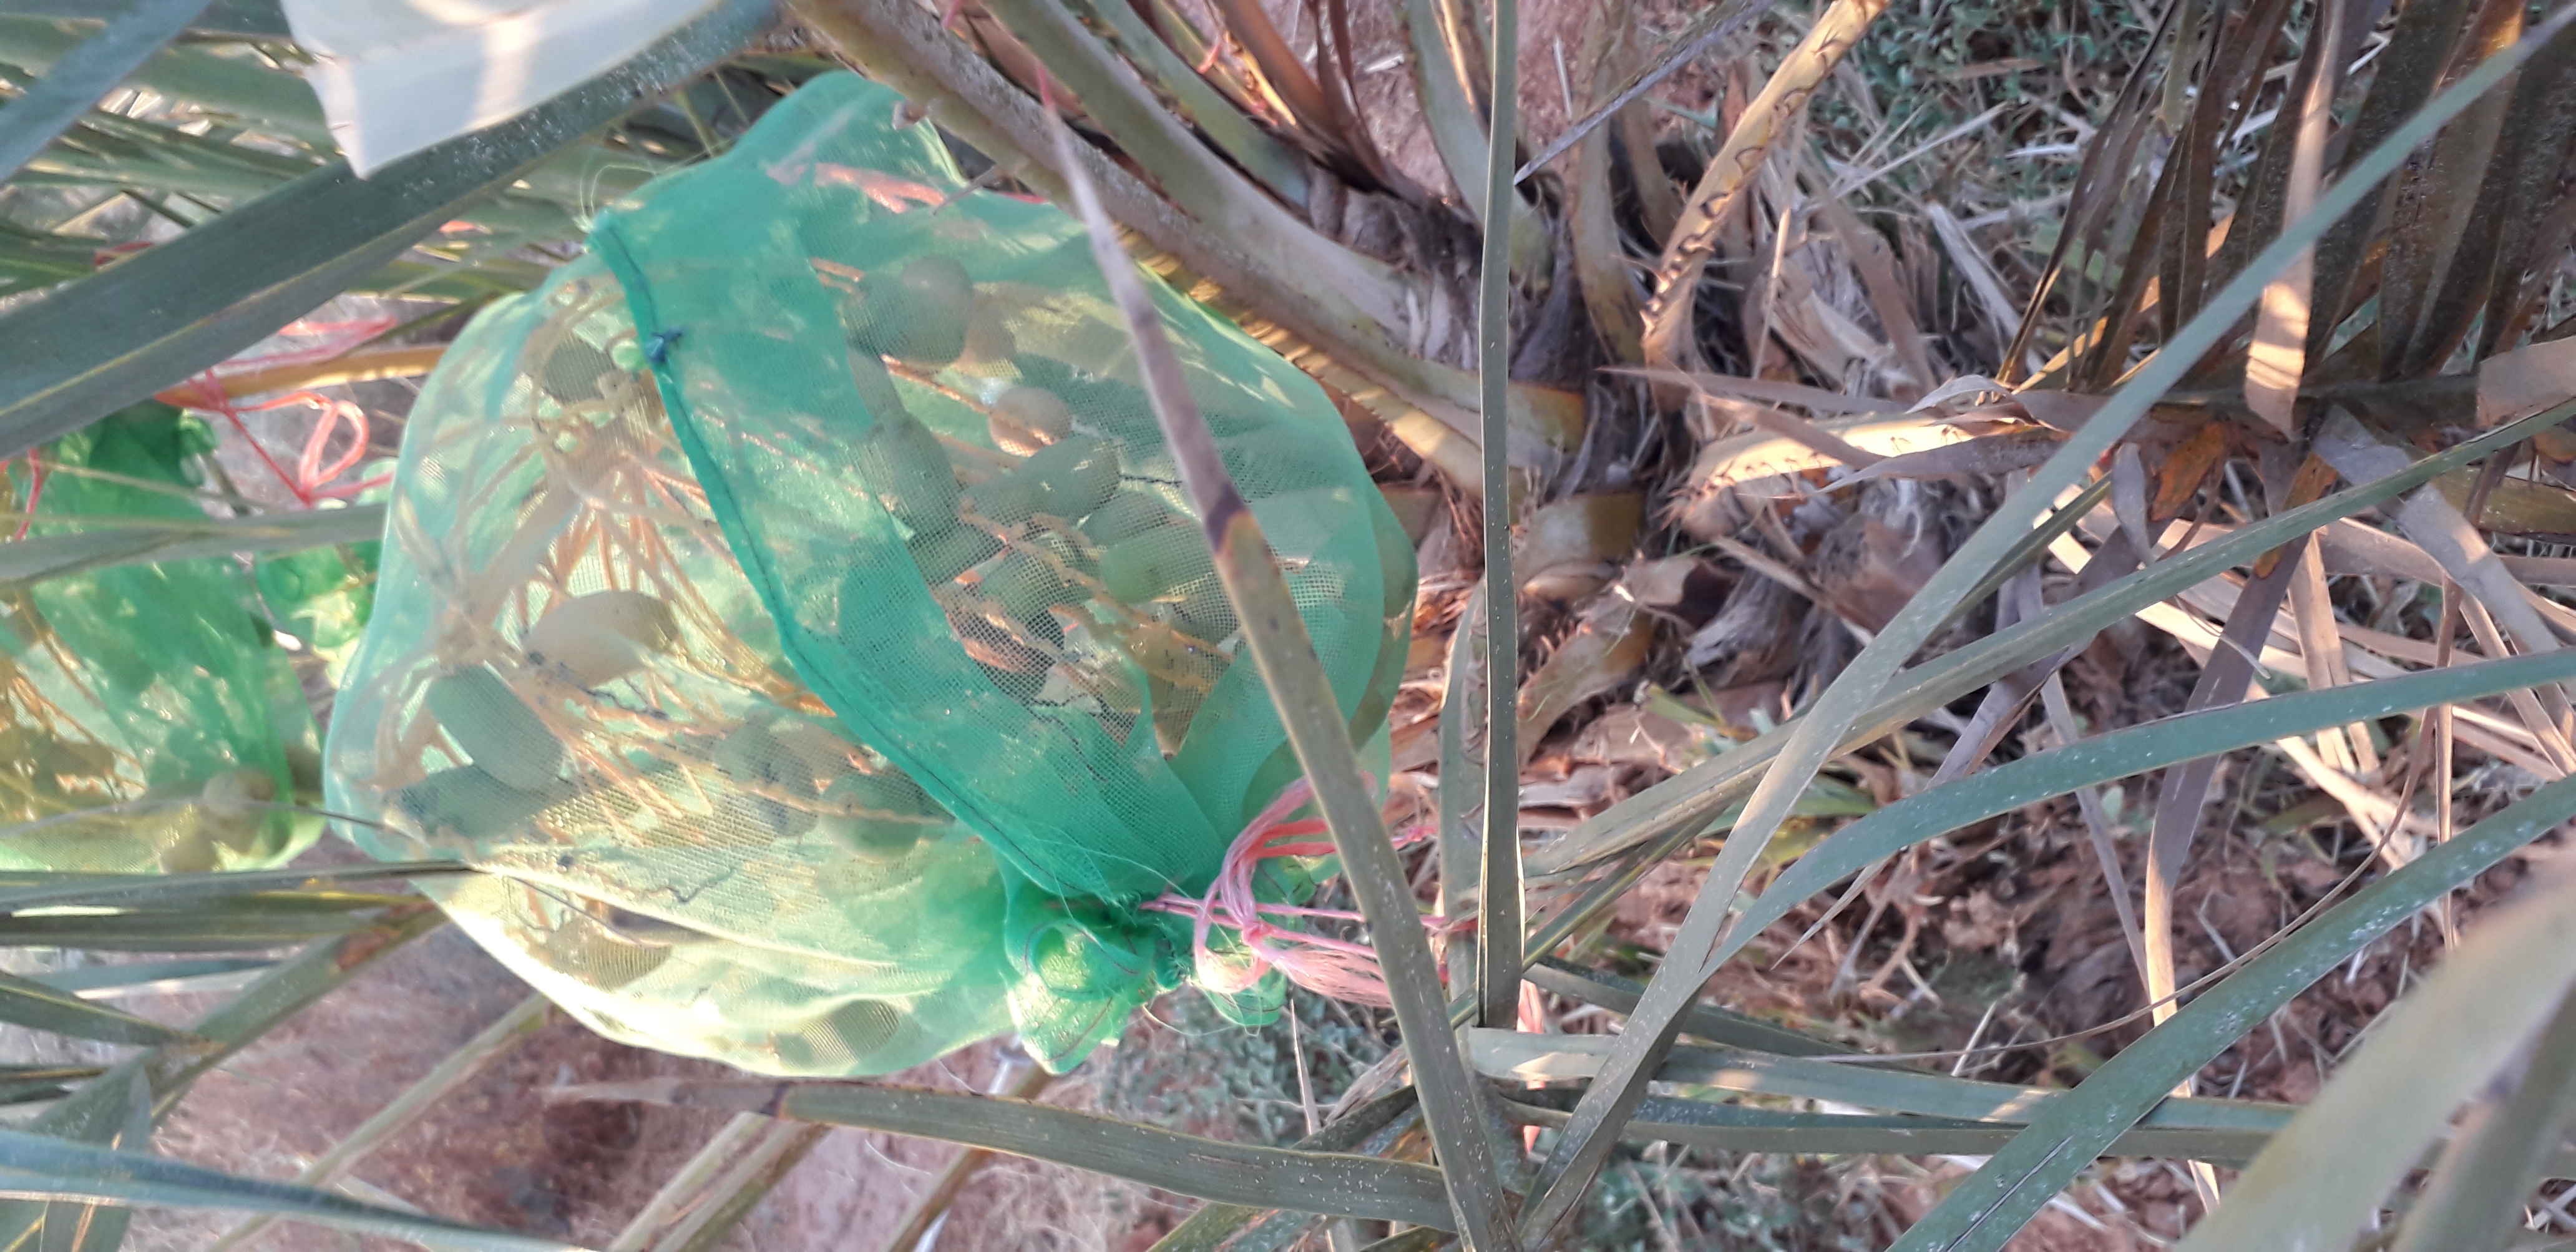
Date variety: Boumajhoul